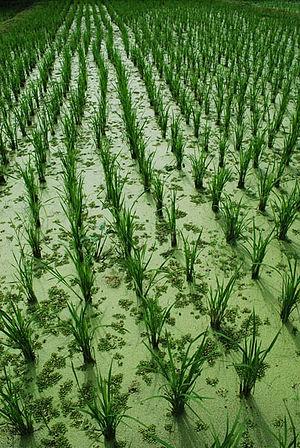
L'agriculture de la Malaisie constitue douze pour cent du PIB du pays. Seize pour cent de la population de la Malaisie est employé d'une manière ou d'une autre par l'agriculture. Des plantations à grande échelle ont été établis par le colon britannique. Ces plantations se sont ouvertes la possibilité à de nouvelles cultures telles que le caoutchouc, l'huile de palme et le cacao. Un certain nombre de cultures sont cultivées pour usage domestique tels que les bananes, les noix de coco, le durio, les ananas, le riz et le ramboutan.